Terry Rand

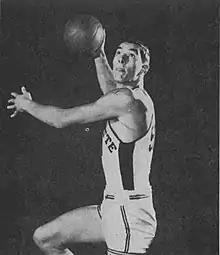
Rand from the 1956 "Hilltop"

Lynwood Terry Rand (November 17, 1934 – February 27, 2014) was an American basketball player, best known for his college career at Marquette University. Despite being drafted in the second round of the 1954 NBA draft, he never played in the NBA, instead choosing to play in the National Industrial Basketball League for six years. After retiring from basketball, he worked as a stockbroker with Rand Financial Advisors.